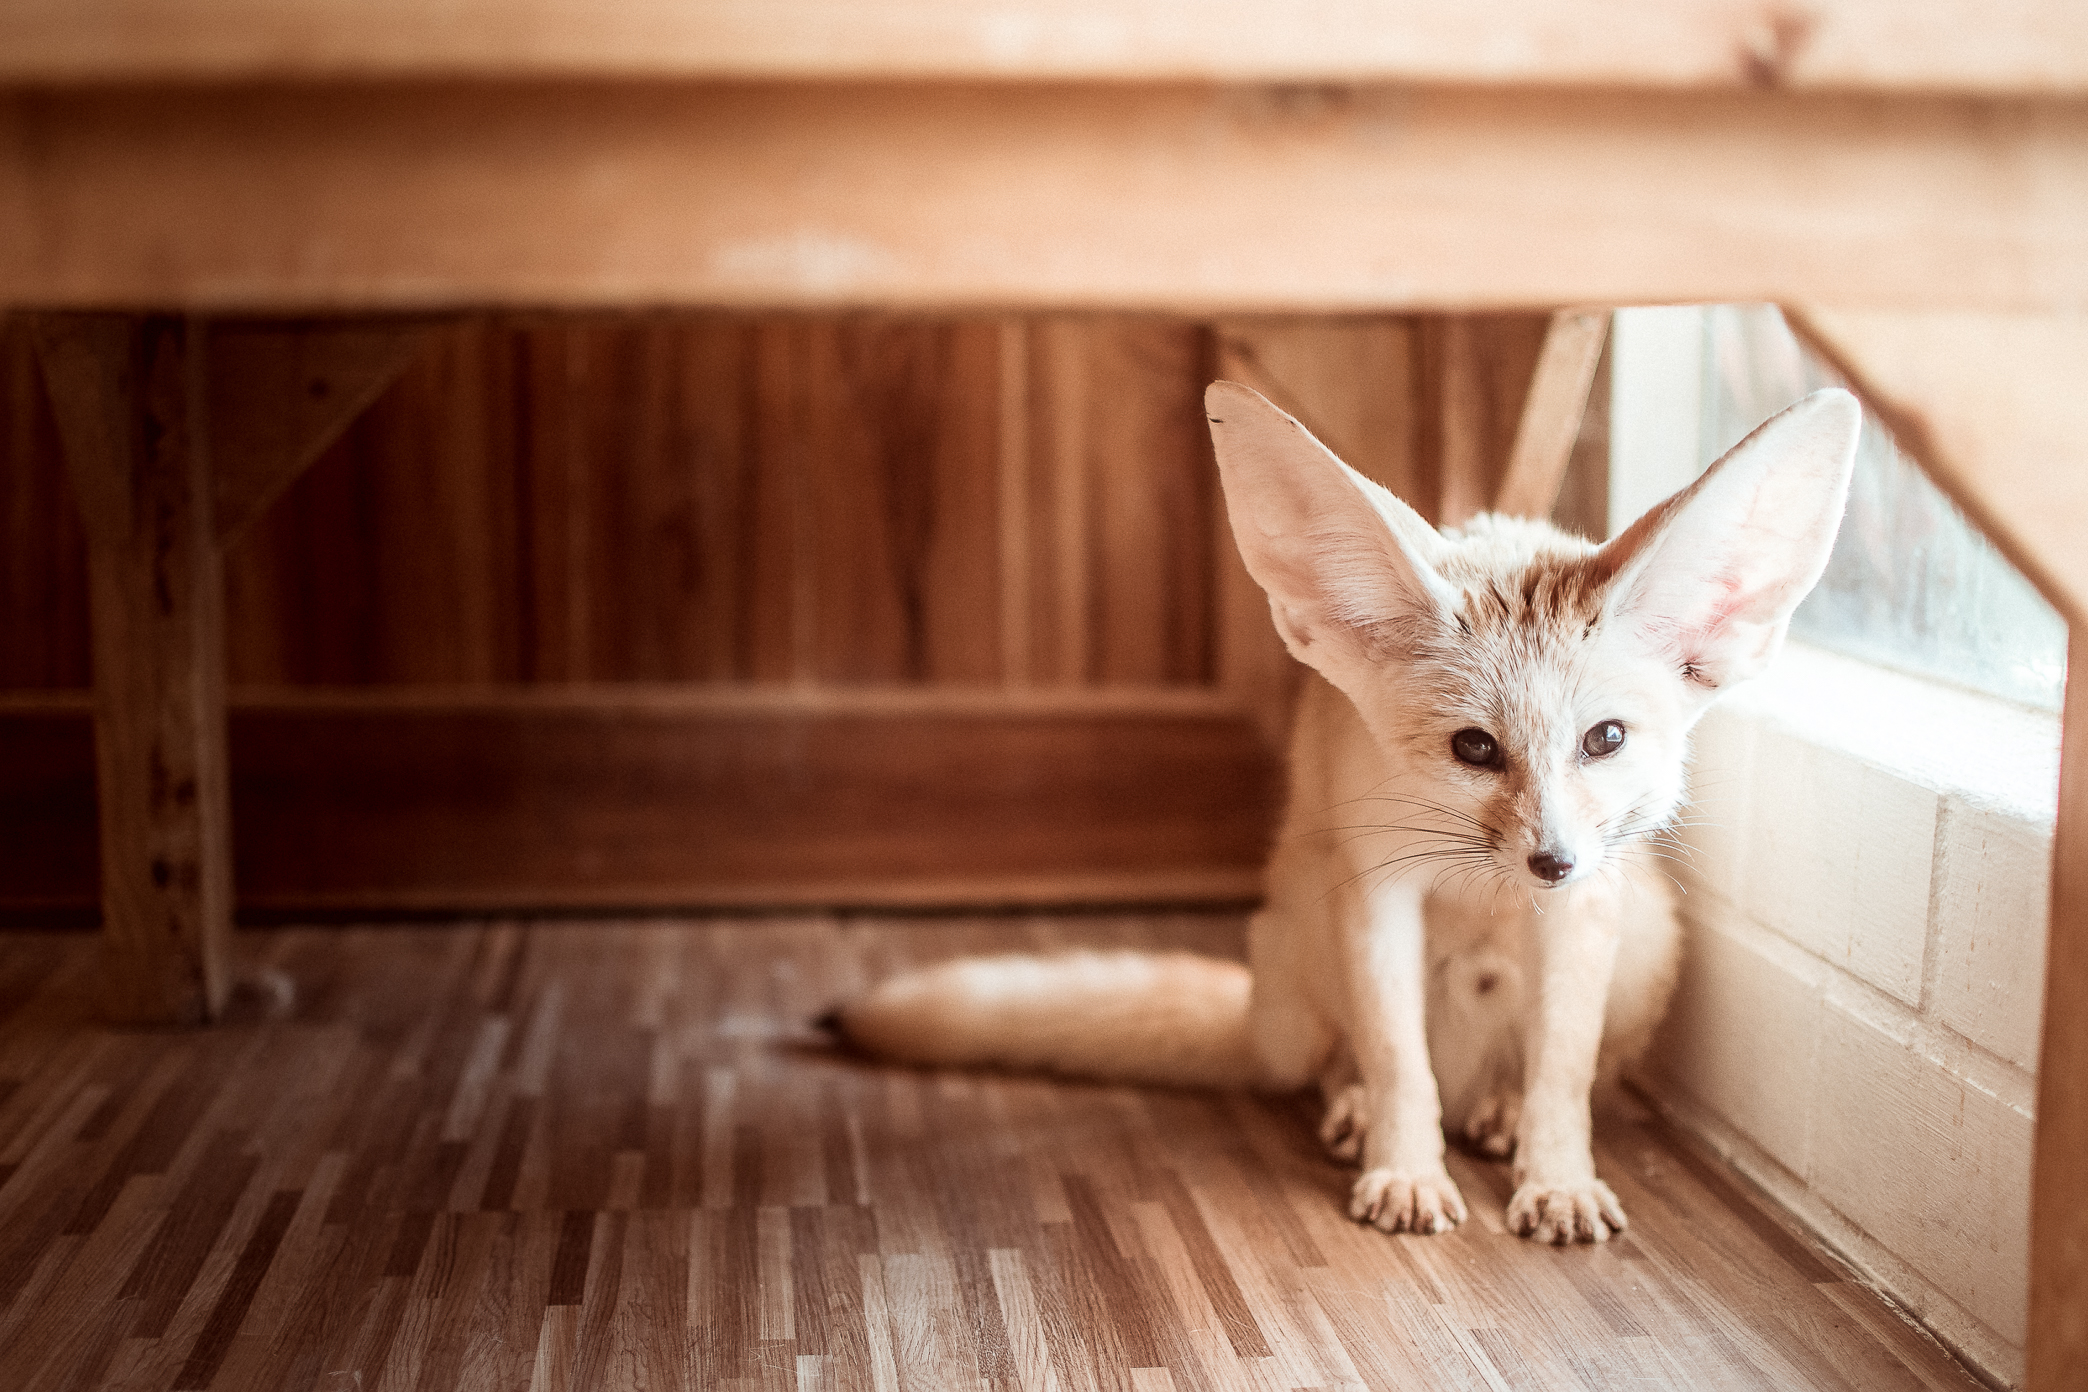
fox, animal, animals, cat, mammal, felidae, small to medium sized cats, carnivore, whiskers, wood, kitten, floor, fawn, hardwood, flooring, devon rex, cornish rex, oriental shorthair